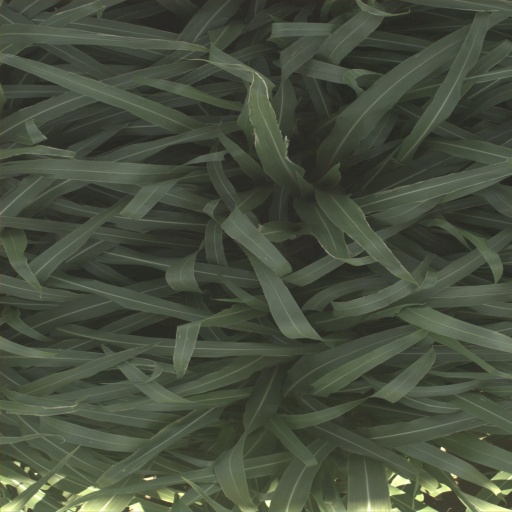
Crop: sorghum